C. H. Mohammed Koya

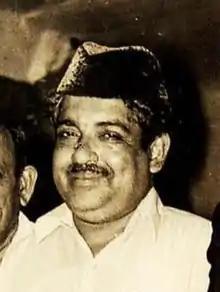

Cheriyankandi Muhammad Koya (15 July 1927 – 28 September 1983) popularly known as C. H. Muhammad Koya was an Indian statesman who served as the 8th Chief Minister of Kerala from October to December 1979. He is more often noted for being the Minister of Education of Kerala from 1967 to 1973 and again from 1977 to 1979. After his Chief Ministership, Koya went on to become the 2nd Deputy Chief Minister of Kerala from 1981 until his death in 1983. He is the first Indian Union Muslim League member to lead a state in independent India.